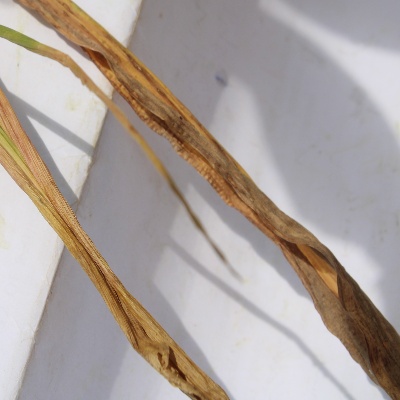
Crop: Maize
Condition: leaf blight